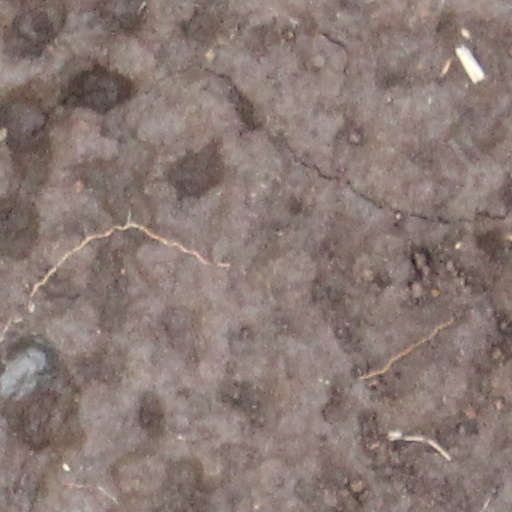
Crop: wheat